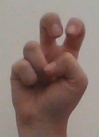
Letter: toot